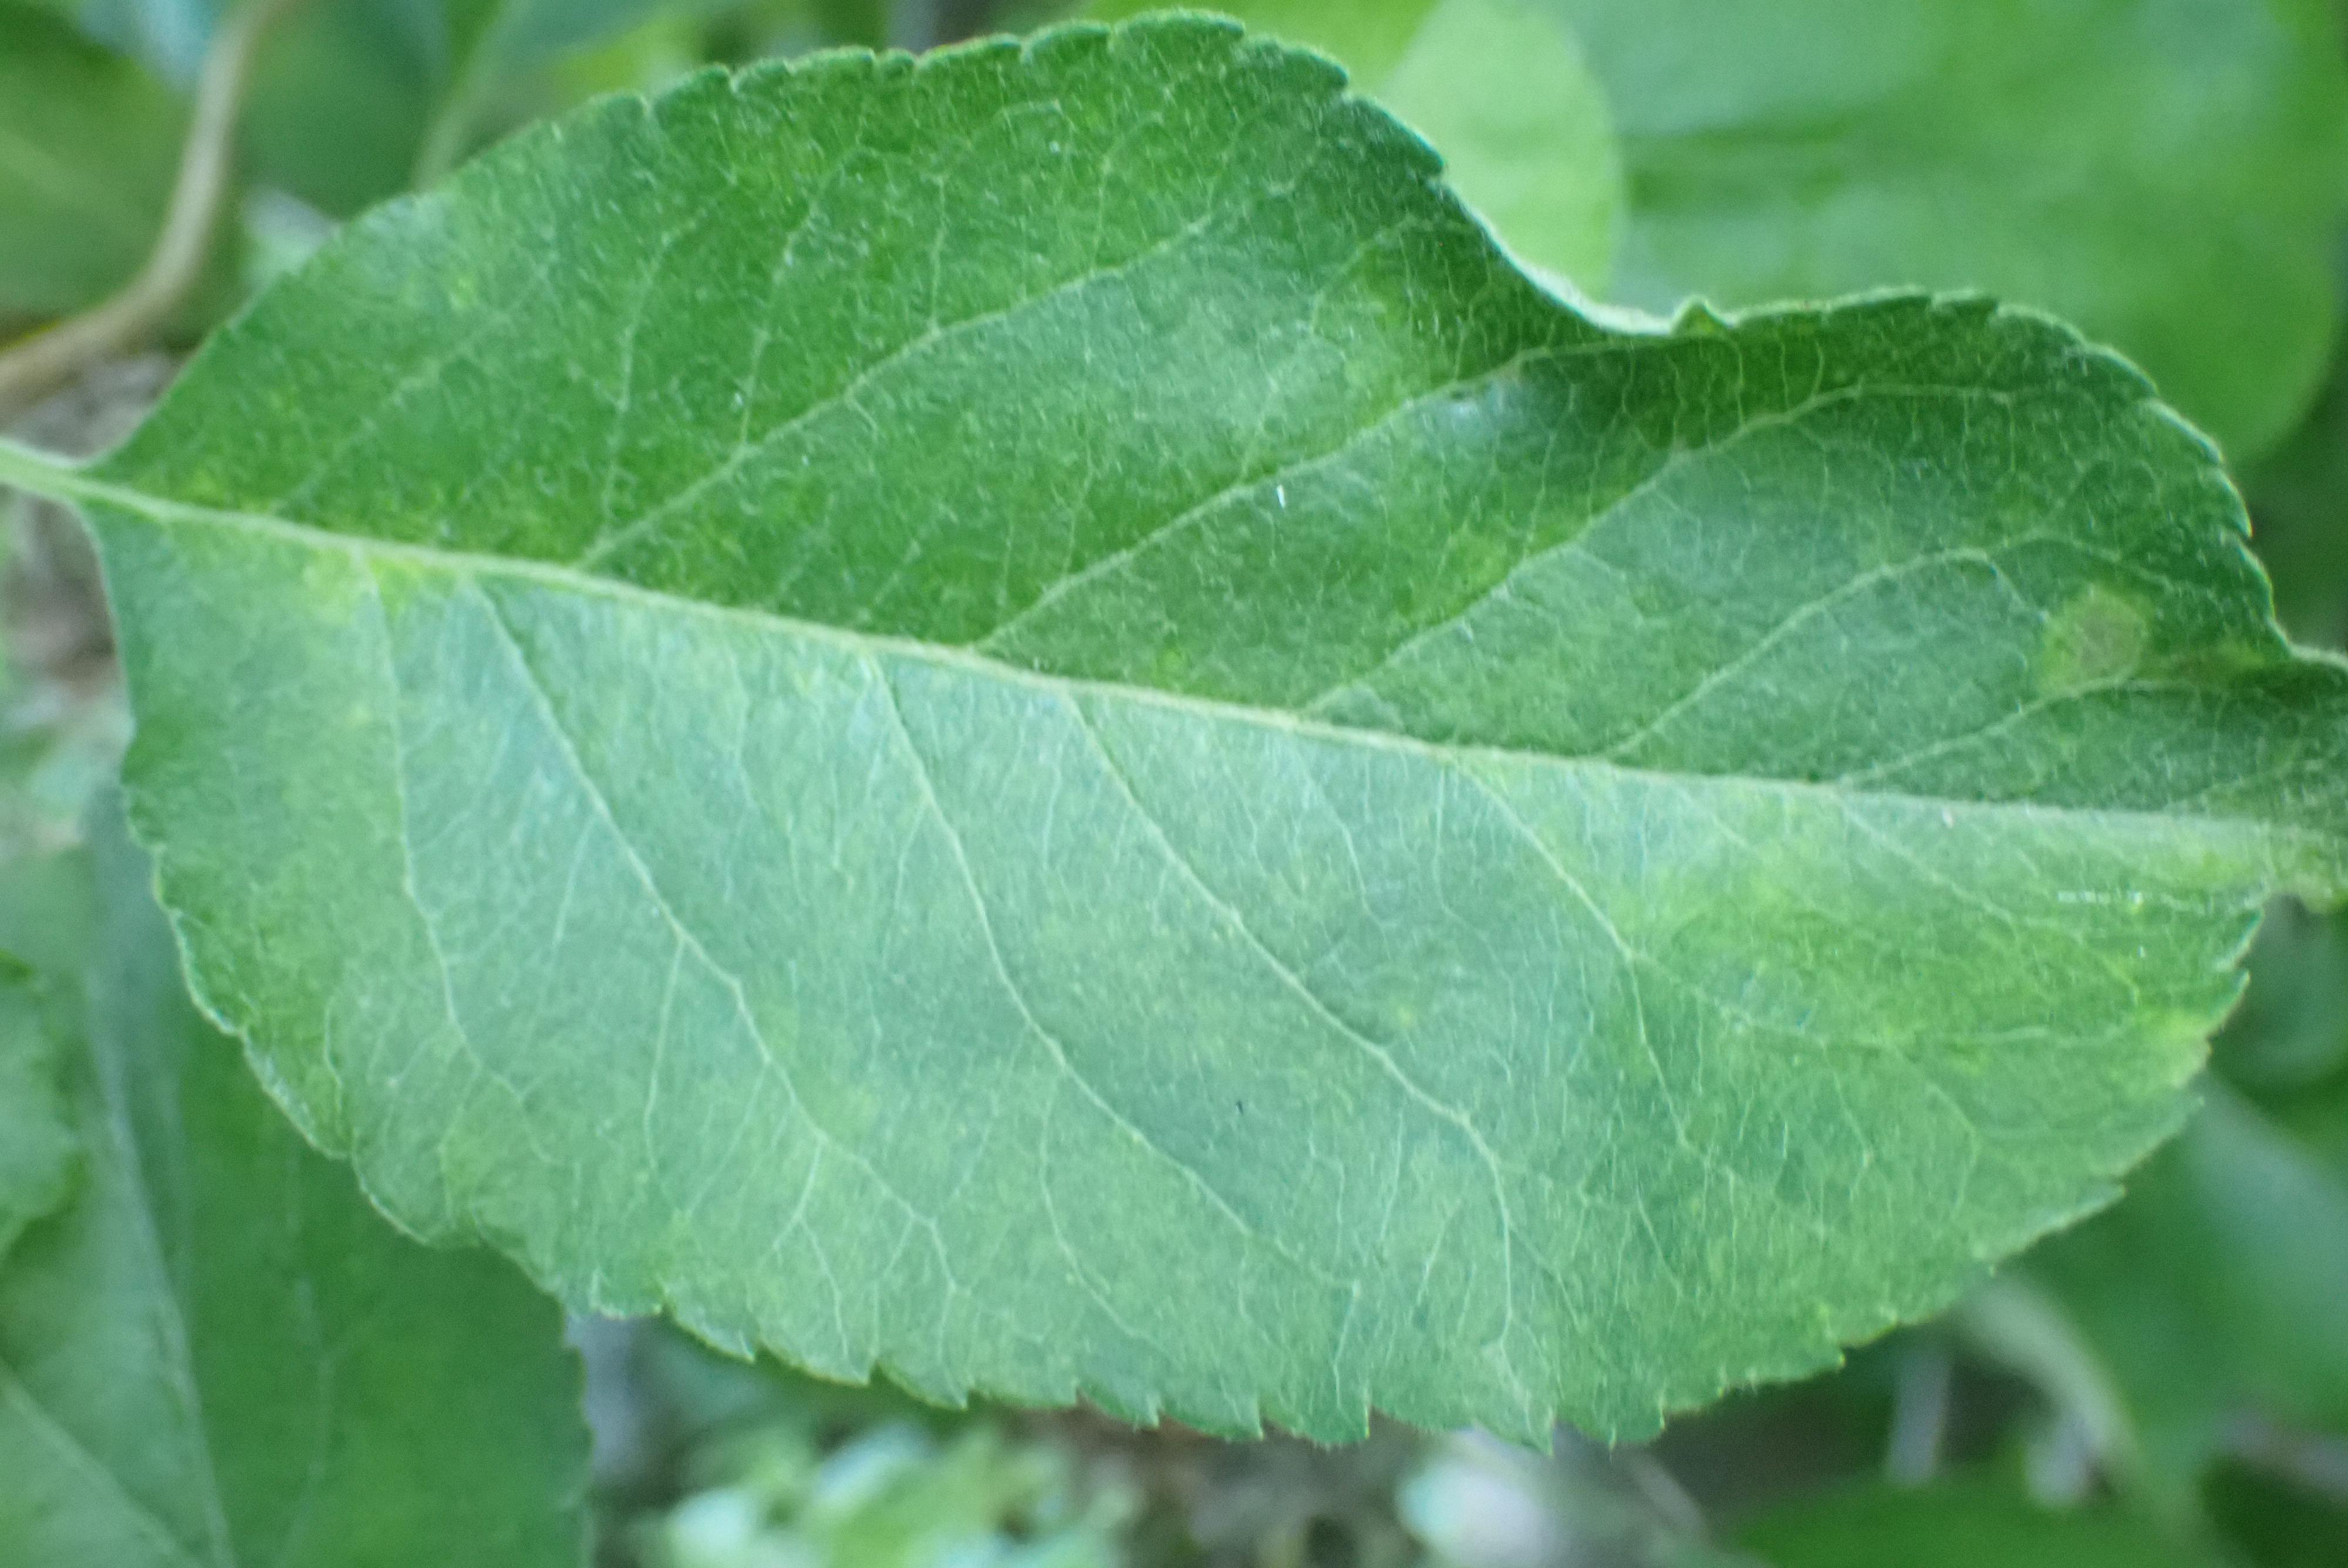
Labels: scab